Askeby Abbey

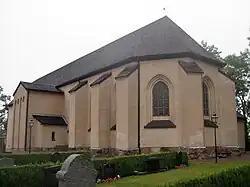
Askeby Church

Askeby Abbey was founded as a daughter convent of the Vreta Abbey during the second half of the 12th century. It was placed under the authority of the Alvastra Abbey: no member of the abbey was allowed to go outside the walls without a permit from the Abbot of Alvastra, not even the abbess herself, though she could receive guests in the abbey.